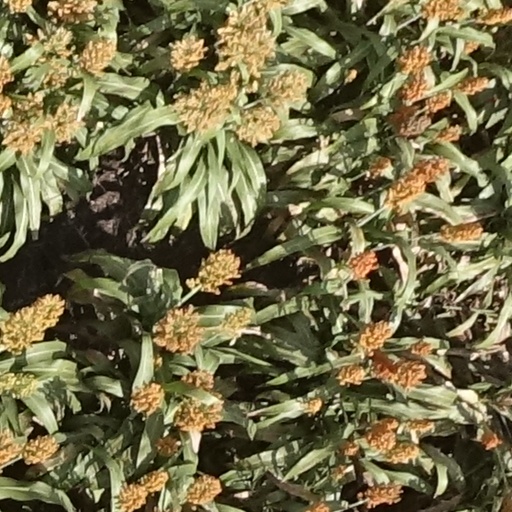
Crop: sorghum